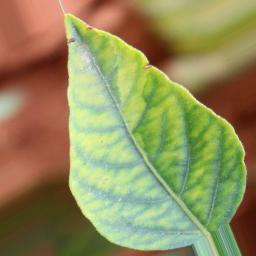
Label: nutritional